Union College (New Jersey)

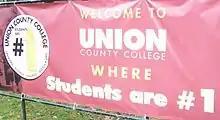

Since there are no dormitories, all students are commuters, unlike students who live in dormitories on campus. With the economic downturn of 2007–2010, students from wealthier towns who might normally go to "brand-name" colleges were attending Union County College, according to enrollment manager David Sheridan, who noted that community colleges have seen "big increases in enrollment" but found that many classes were "filled to capacity." The school works with students of varying capacities. For example, it accepted one student who had had learning issues in high school, and had a 1.9 grade point average, but with work and effort, and enrolling in extra courses during summers, he graduated with honors in biology in 2010 and has been accepted to Cornell University.